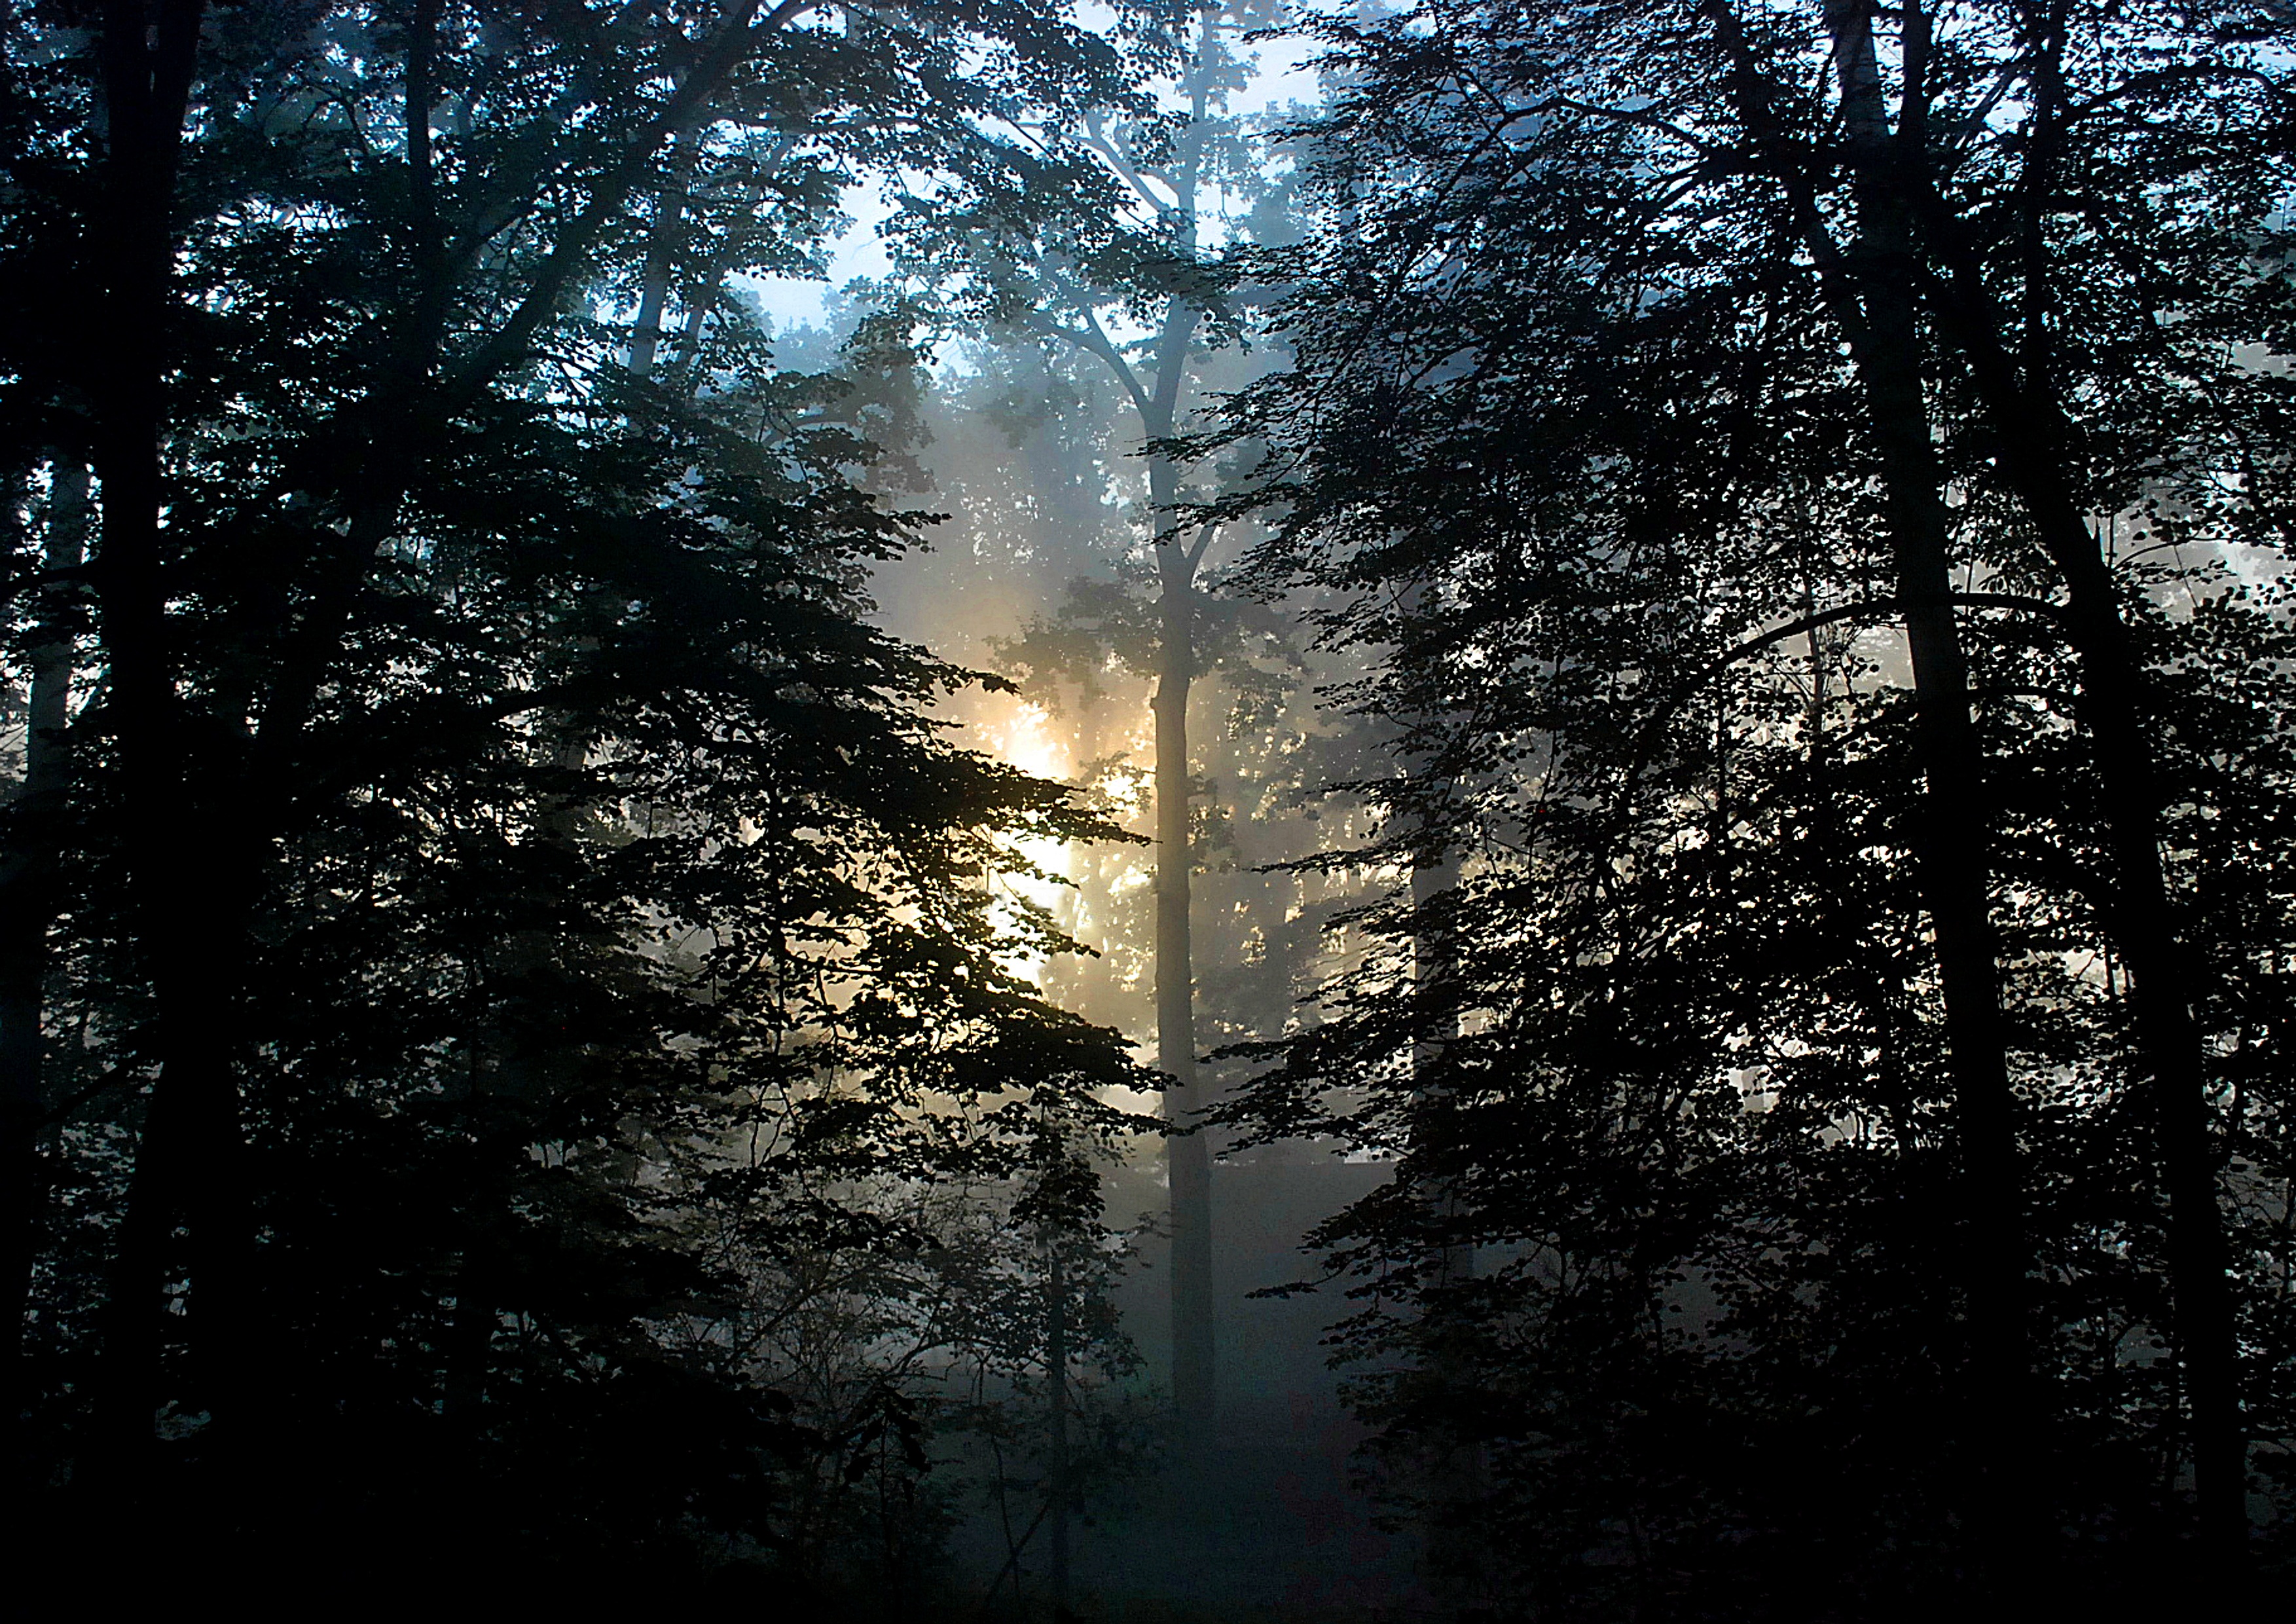
landscape, tree, nature, forest, branch, winter, light, plant, sun, fog, sunrise, mist, night, sunlight, morning, leaf, view, reflection, autumn, darkness, season, woodland, habitat, the sun, east, natural environment, atmospheric phenomenon, woody plant